Siham Alawami

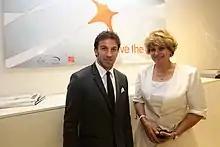
Siham Alawami with football legend, Alessandro Del Piero at the opening of the Save the Dream offices in Turin, May 2013

Siham Alawami is an Arab woman known for her documentaries of Arab culture in Austria. She has also worked closely with legendary U.S. boxer, Muhammad Ali.